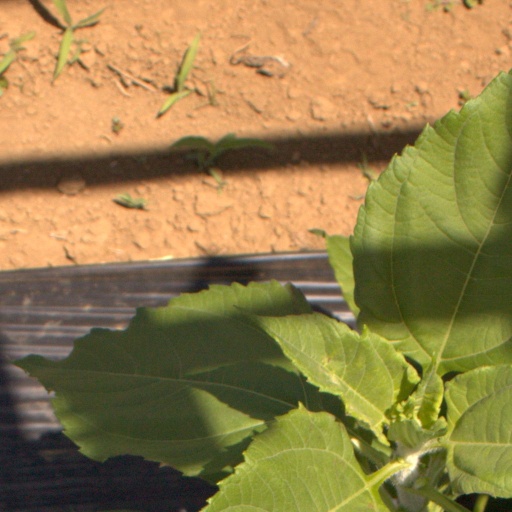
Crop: Jerusalem artichoke